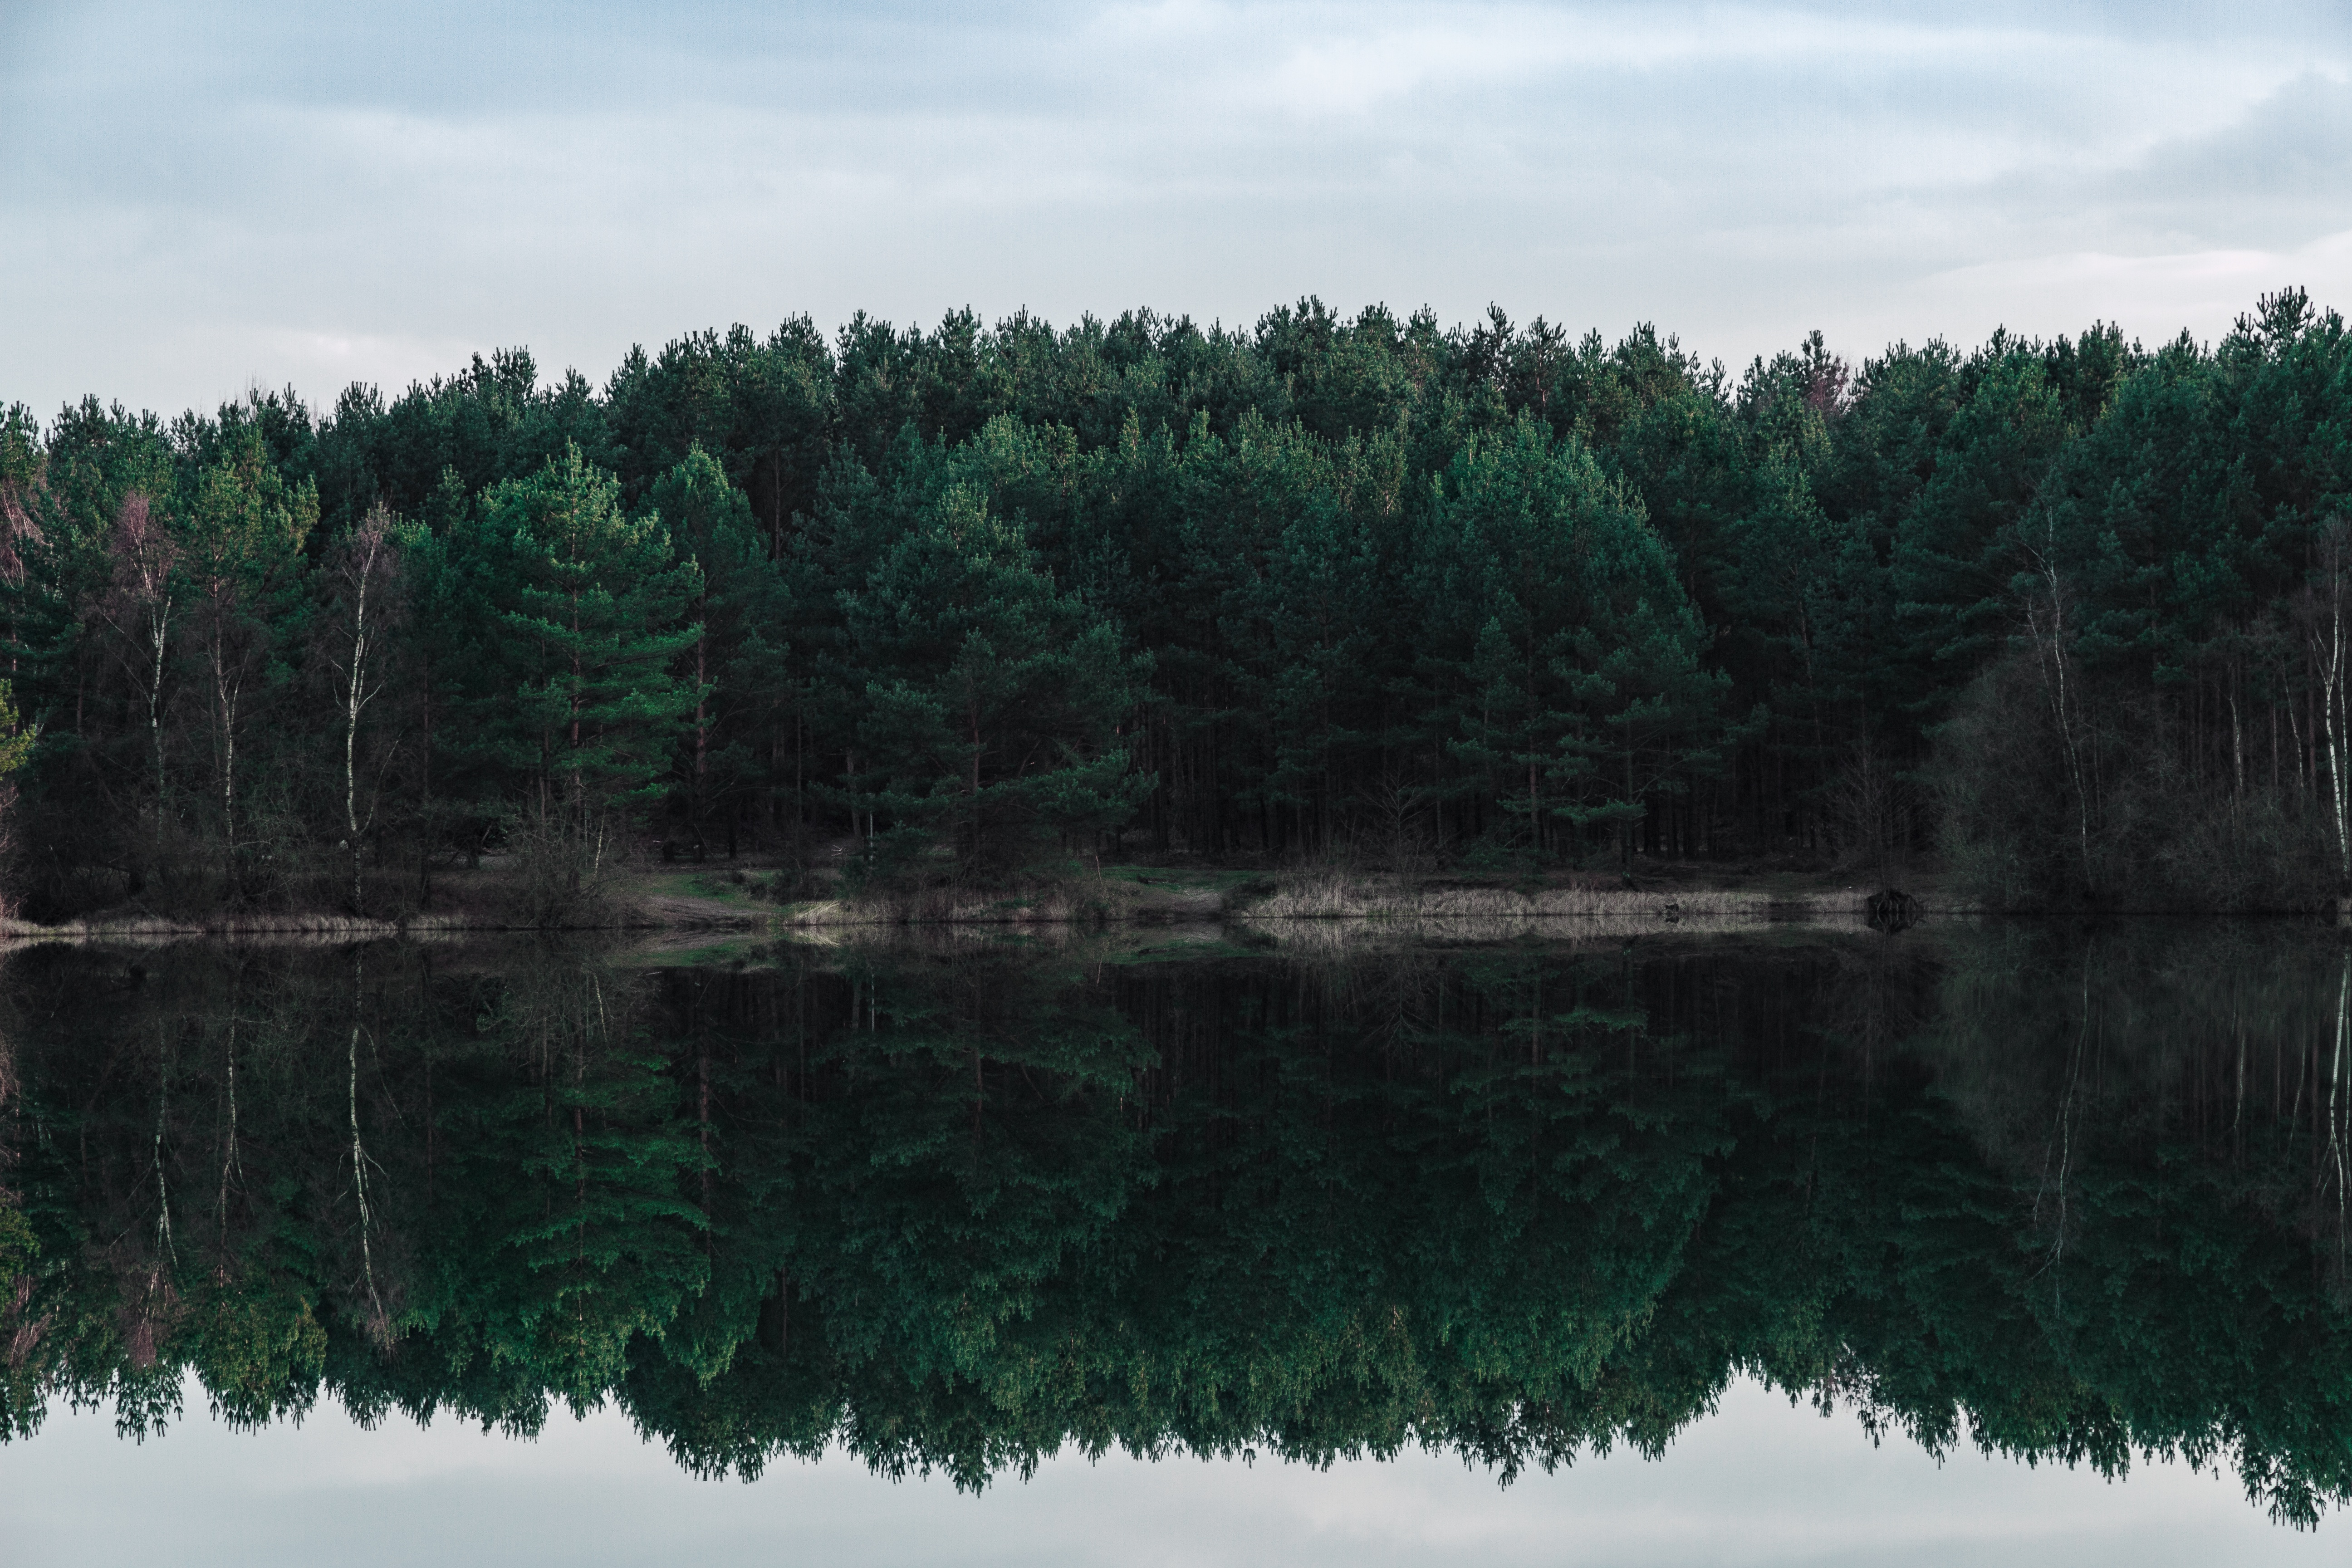
tree, water, nature, forest, grass, marsh, swamp, wilderness, lake, river, pond, green, reflection, reservoir, waterway, wetland, habitat, ecosystem, natural environment, atmospheric phenomenon, woody plant, bayou